The Leas

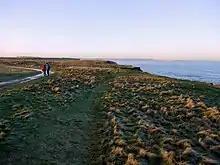
The Leas grassland east of Frenchman's Bay

The Leas is a large area of land owned and maintained by the National Trust along the coastal cliffs of South Shields, England.